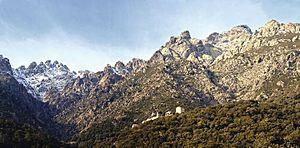
Giovellina est une ancienne piève de Corse. Située dans le centre-nord de l'île, elle relevait de la province de Corte sur le plan civil et du diocèse d'Aléria sur le plan religieux.
Castiglione est une commune française située dans la circonscription départementale de la Haute-Corse et le territoire de la collectivité de Corse. Le village appartient à la piève de Giovellina.